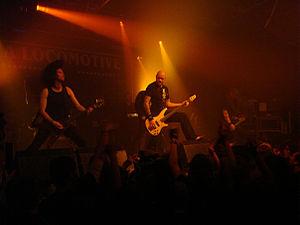
Dark Tranquillity, concert du 12/10/07 à la Locomotive à Paris.